Amrum

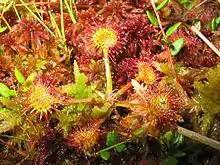
Common sundew

The northernmost settlement is the seaside resort of Norddorf with a decoy pond and a sector light. Amrum's largest village, Nebel, is located near the eastern coastline. Notable sights there include the church of St. Clement with its "talking gravestones", the "Öömrang Hüs" - a museum of local history, a wind mill and the Cemetery of the Homeless. Süddorf, today a district of Nebel, is the island's oldest hamlet. The Amrum Lighthouse is located there. Steenodde, also a neighbourhood of Nebel, had long been Amrum's only port until Wittdün, founded 1890, had taken over as the island's major ferry terminal. Of the three municipalities, Wittdün is most clearly influenced by tourism.